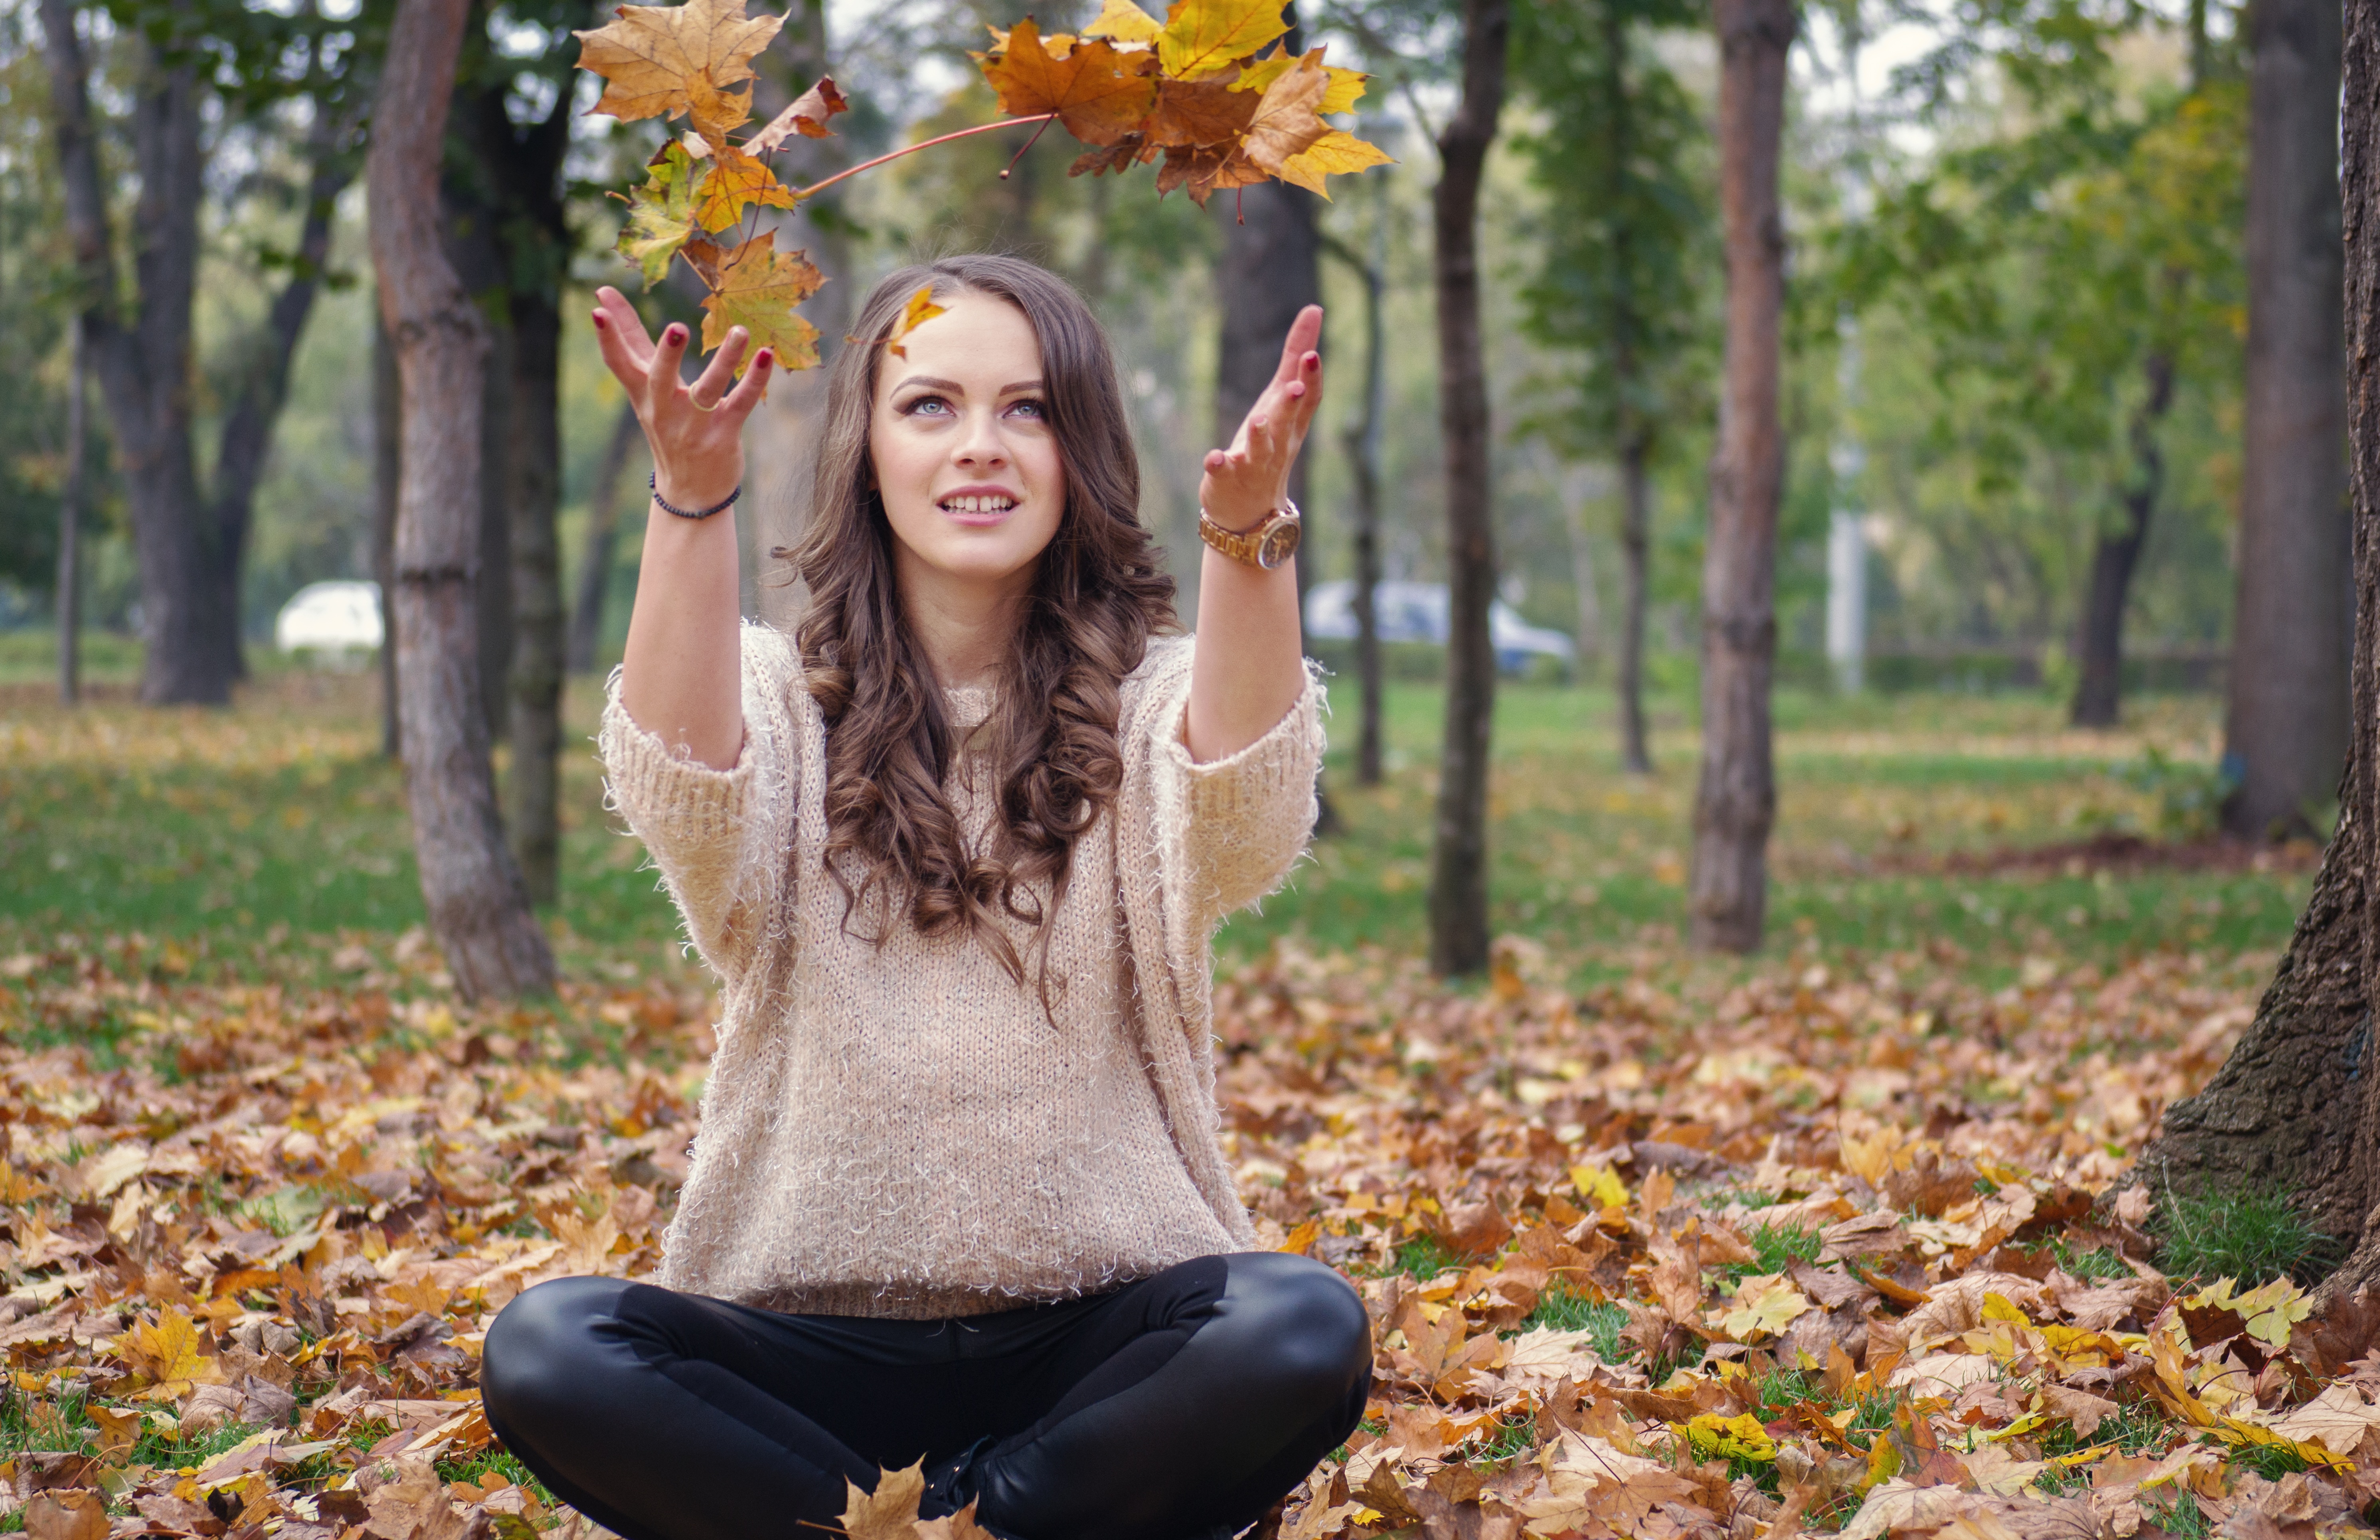
nature, forest, outdoor, person, people, girl, woman, hair, photography, sunlight, leaf, fall, flower, cute, motion, female, foliage, portrait, model, young, spring, golden, sitting, autumn, park, romantic, fashion, playing, colorful, yellow, lady, lifestyle, season, smiling, smile, maple, trees, laughing, face, happy, happiness, seasonal, funny, beauty, day, october, feeling, beautiful girl, in the park, photo shoot, in love, portrait photography, physical fitness, throwing leaves, autumn portrait, leaves carpet, stylish make up